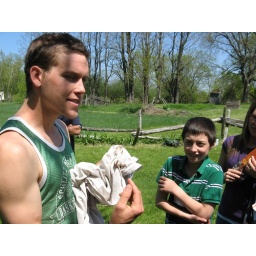
Teachable moment - Found a dying juvenile male jumping mouse (Zapus hudsonius) in grass at Ethan Allen Homestead